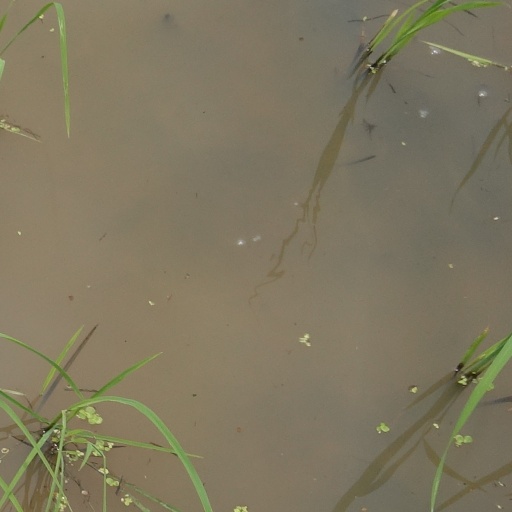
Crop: rice